Florence Kelley

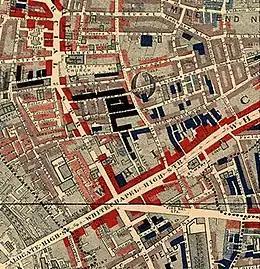
Part of Booth's map of Whitechapel, 1889. The red areas are "well-to-do"; the black areas are "semi-criminal".

From 1899 through 1926, she lived at the Henry Street settlement house on New York City. From there, she founded and acted as General Secretary of the National Consumers League, which was strongly anti-sweatshop. She used her direction to raise public awareness and pass state legislation to protect workers, primarily for women and children. The Consumers' League established a Code of Standards that served to raise wages, shorten hours, and required a minimum number of sanitary facilities. Kelley used the NCL to address her own policies such as local hours and wages of women via data collection and activism. Kelley also served as a mentor to younger activists, such as Mary van Kleeck, who briefly worked for the Consumers League.